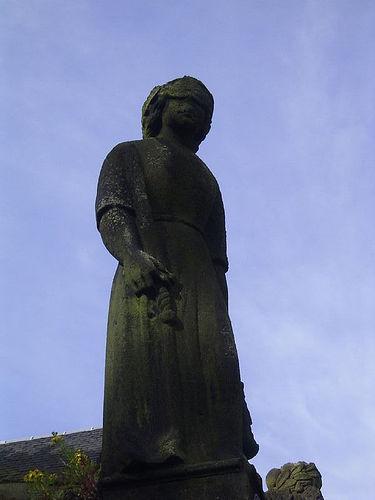
Weather: cloudy or overcast